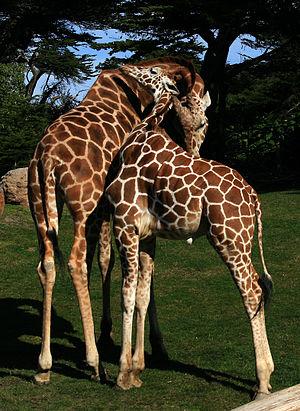
deux mâles girafe, Giraffa camelopardalis reticulata dans le zoo de San Francisco.
La Girafe est une espèce de mammifères ongulés artiodactyles, du groupe des ruminants, vivant dans les savanes africaines et répandue du Tchad jusqu'en Afrique du Sud. Son nom commun vient de l'arabe زرافة, zarāfah, mais l'animal fut anciennement appelé camélopard, du latin camelopardus, contraction de camelus en raison du long cou et de pardus en raison des taches recouvrant son corps. Après des millions d'années d'évolution, la girafe a acquis une anatomie unique avec un cou particulièrement allongé qui lui permet notamment de brouter haut dans les arbres.